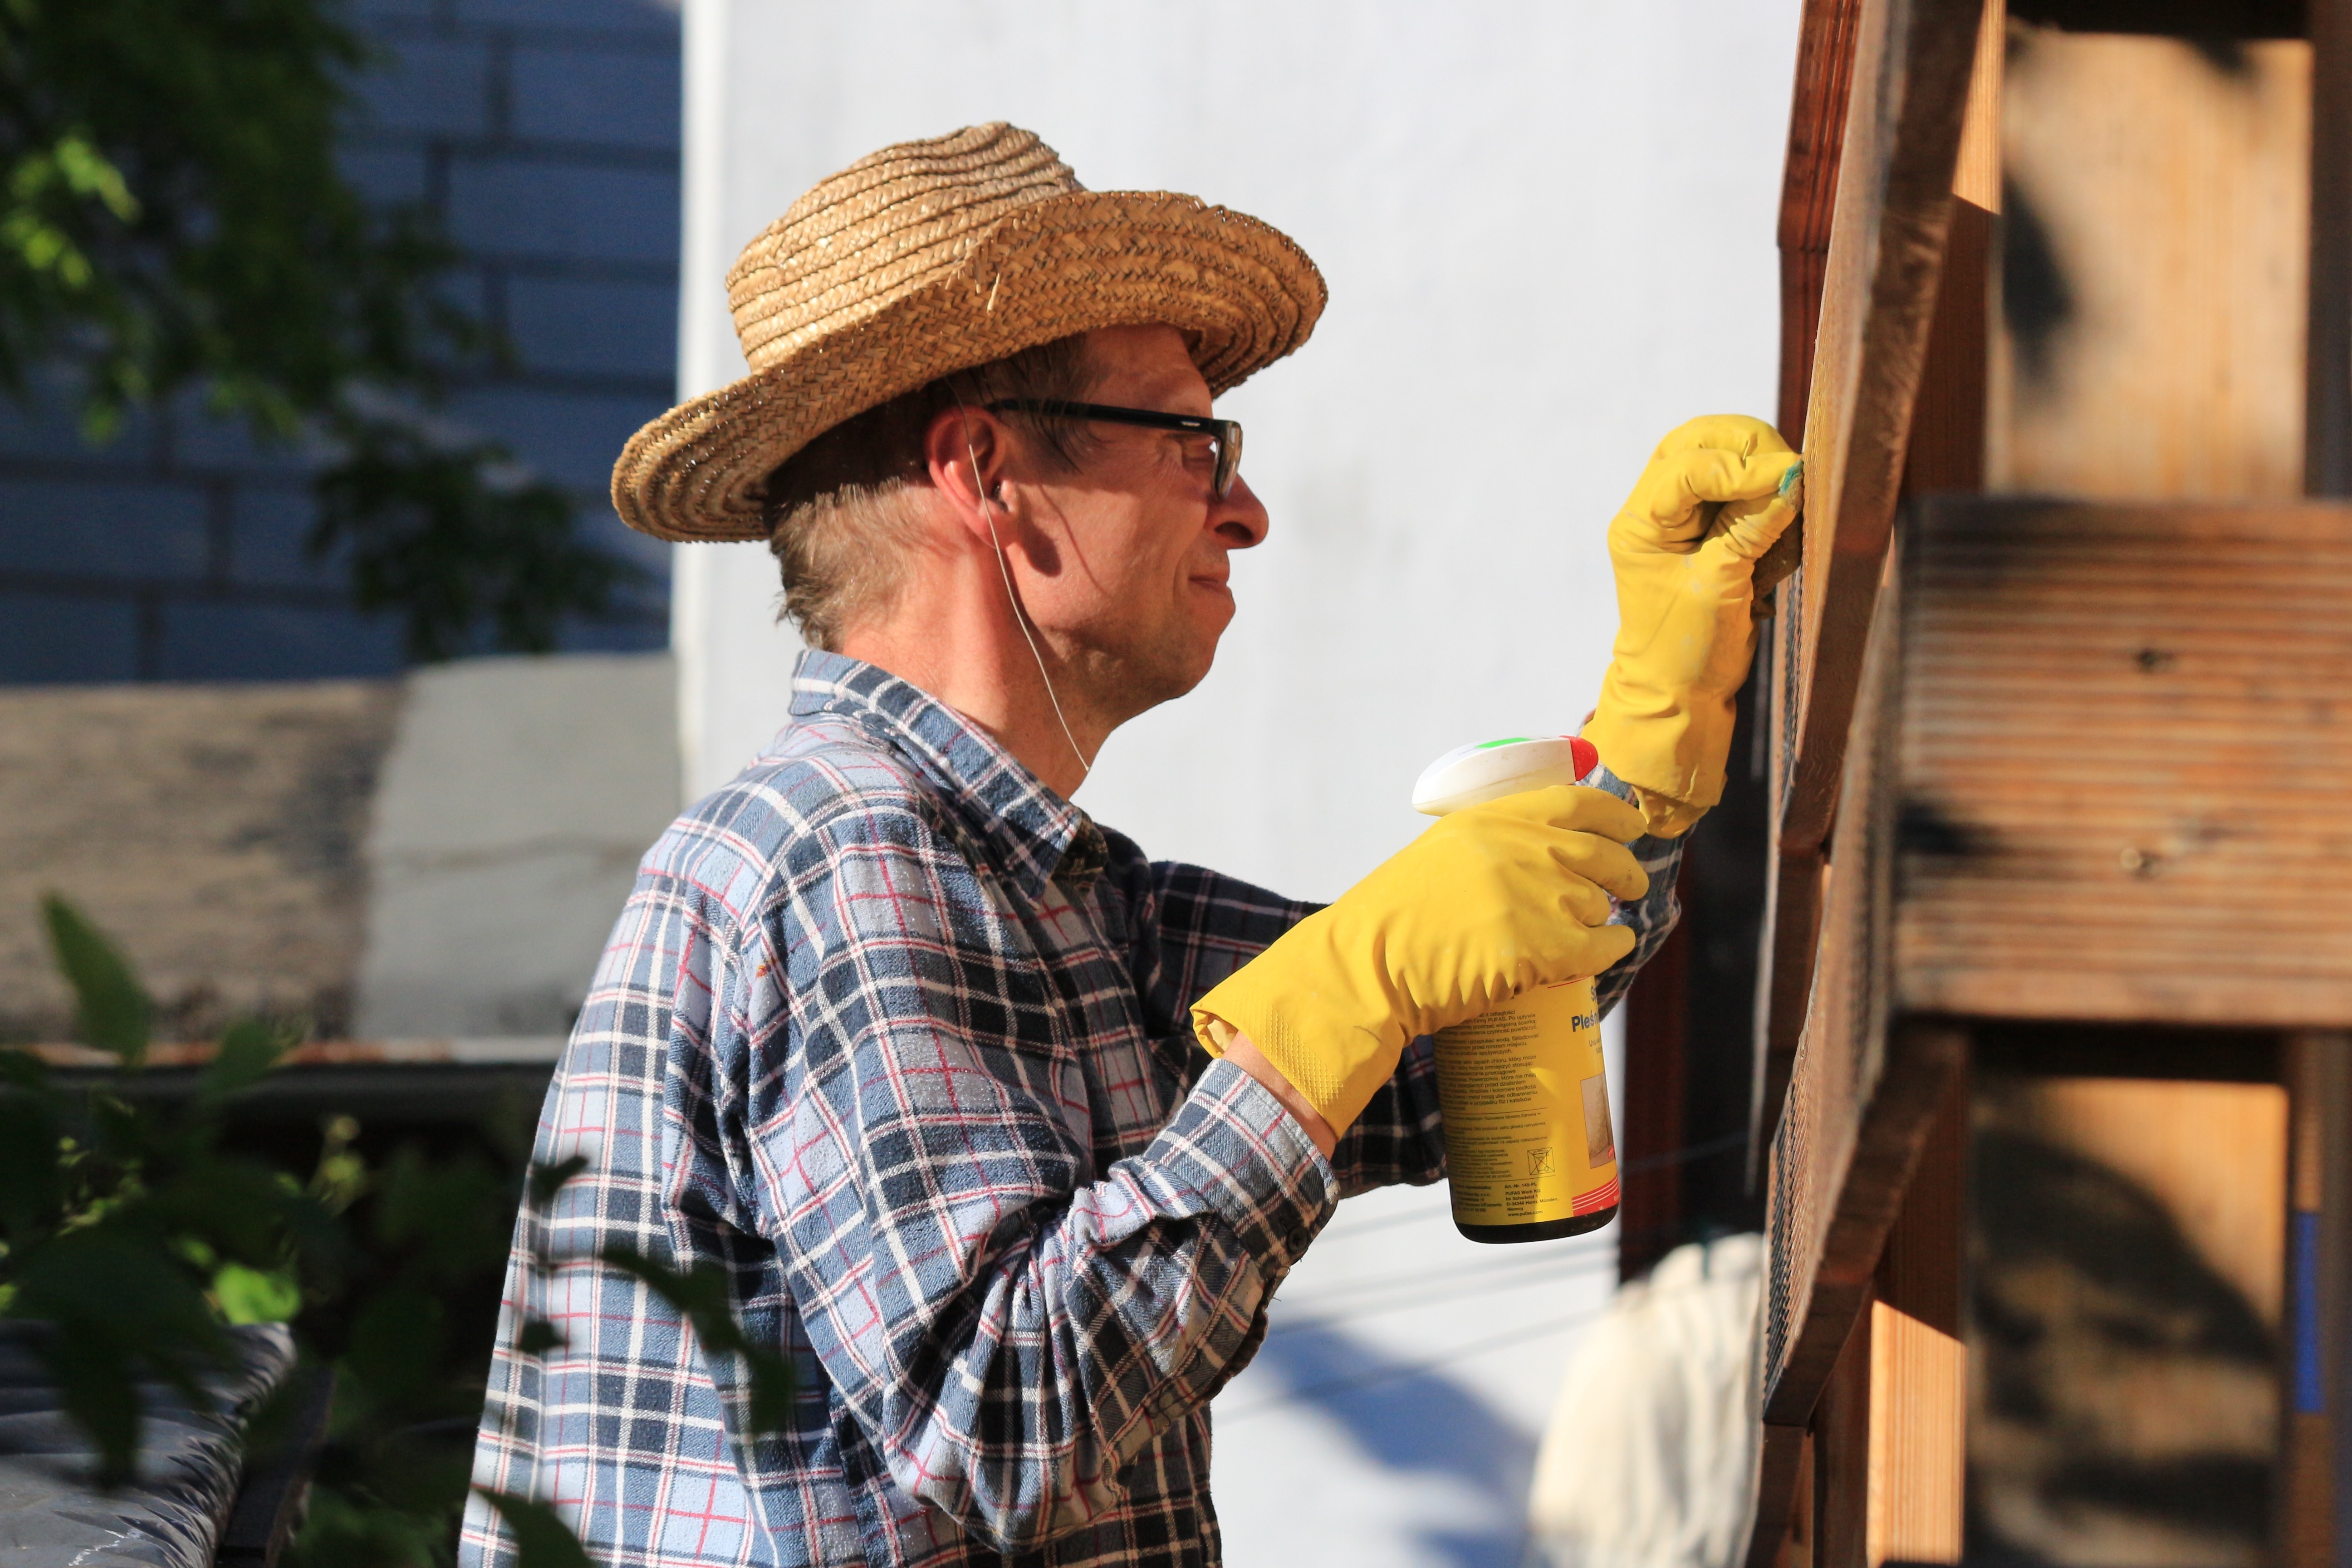
work, man, person, repair, profession, dad, cowboy, cleanup, laborer, construction worker